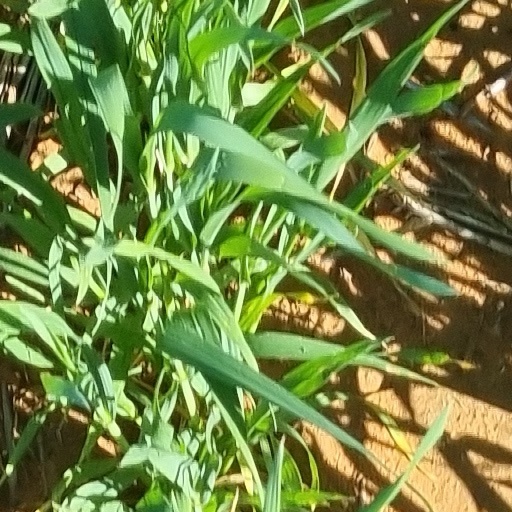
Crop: wheat